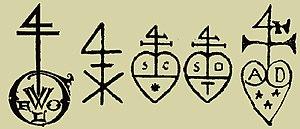
Différents quatre de chiffre
La rue des Teinturiers est l'une des artères d'Avignon intramuros.